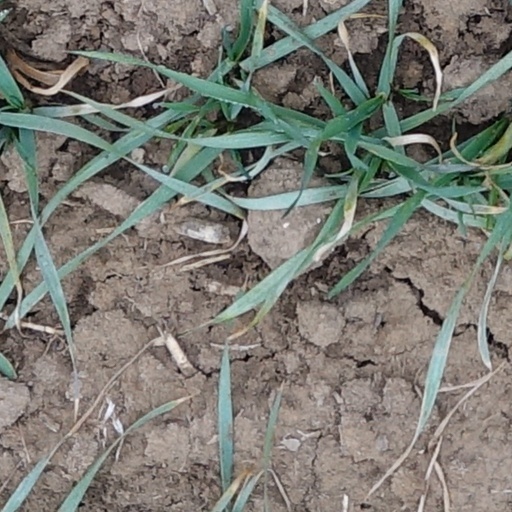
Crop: wheat